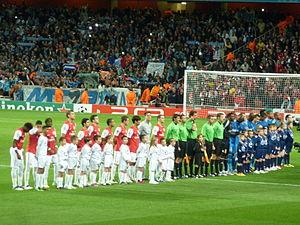
La saison 2011-2012 de l'Olympique de Marseille débute alors que le club a remporté deux trophées : celui de la Coupe de la Ligue contre Montpellier et le Trophée des champions face à Paris. Didier Deschamps est reconduit pour la troisième année à la tête de l'équipe et se fixe pour objectif le titre de champion de France. Le club est par ailleurs engagé dans quatre autres compétitions que sont les deux coupes nationales, la Ligue des champions et le Trophée des champions.